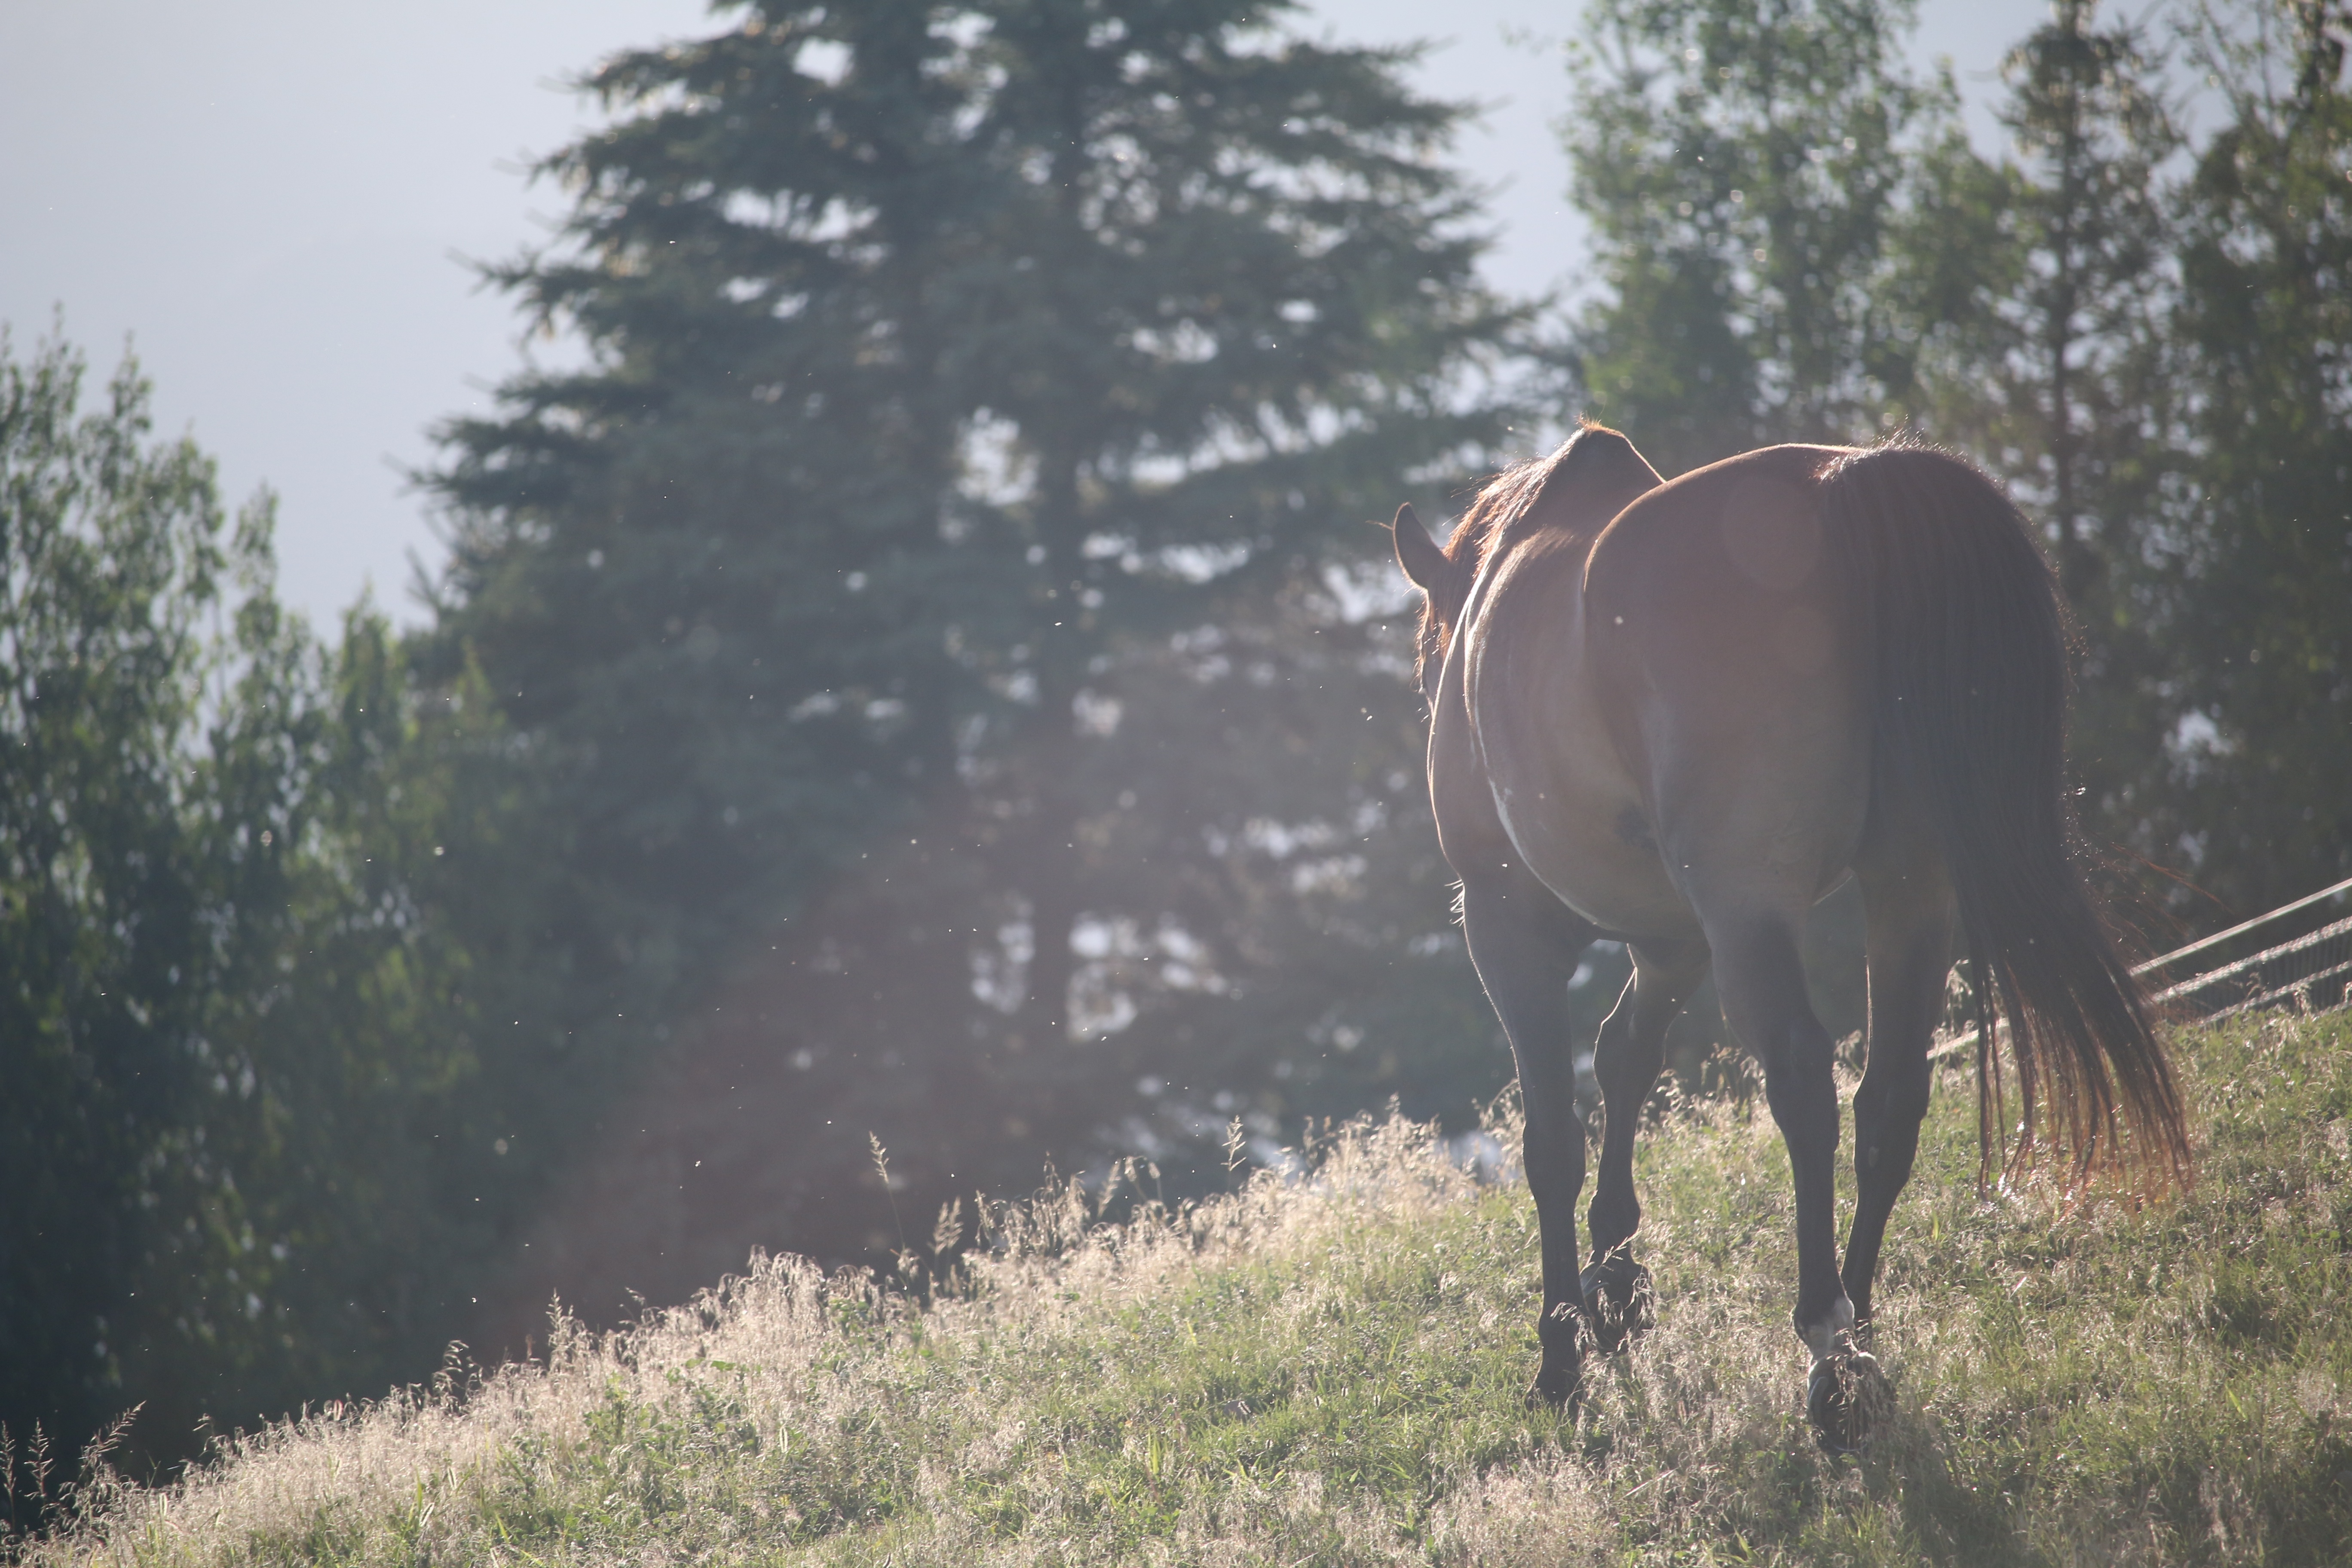
tree, grass, meadow, animal, wildlife, pasture, grazing, horse, mammal, fauna, mare, pack animal, horse like mammal